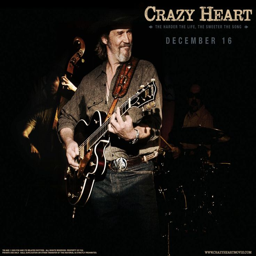
watch streaming music film , starring actor